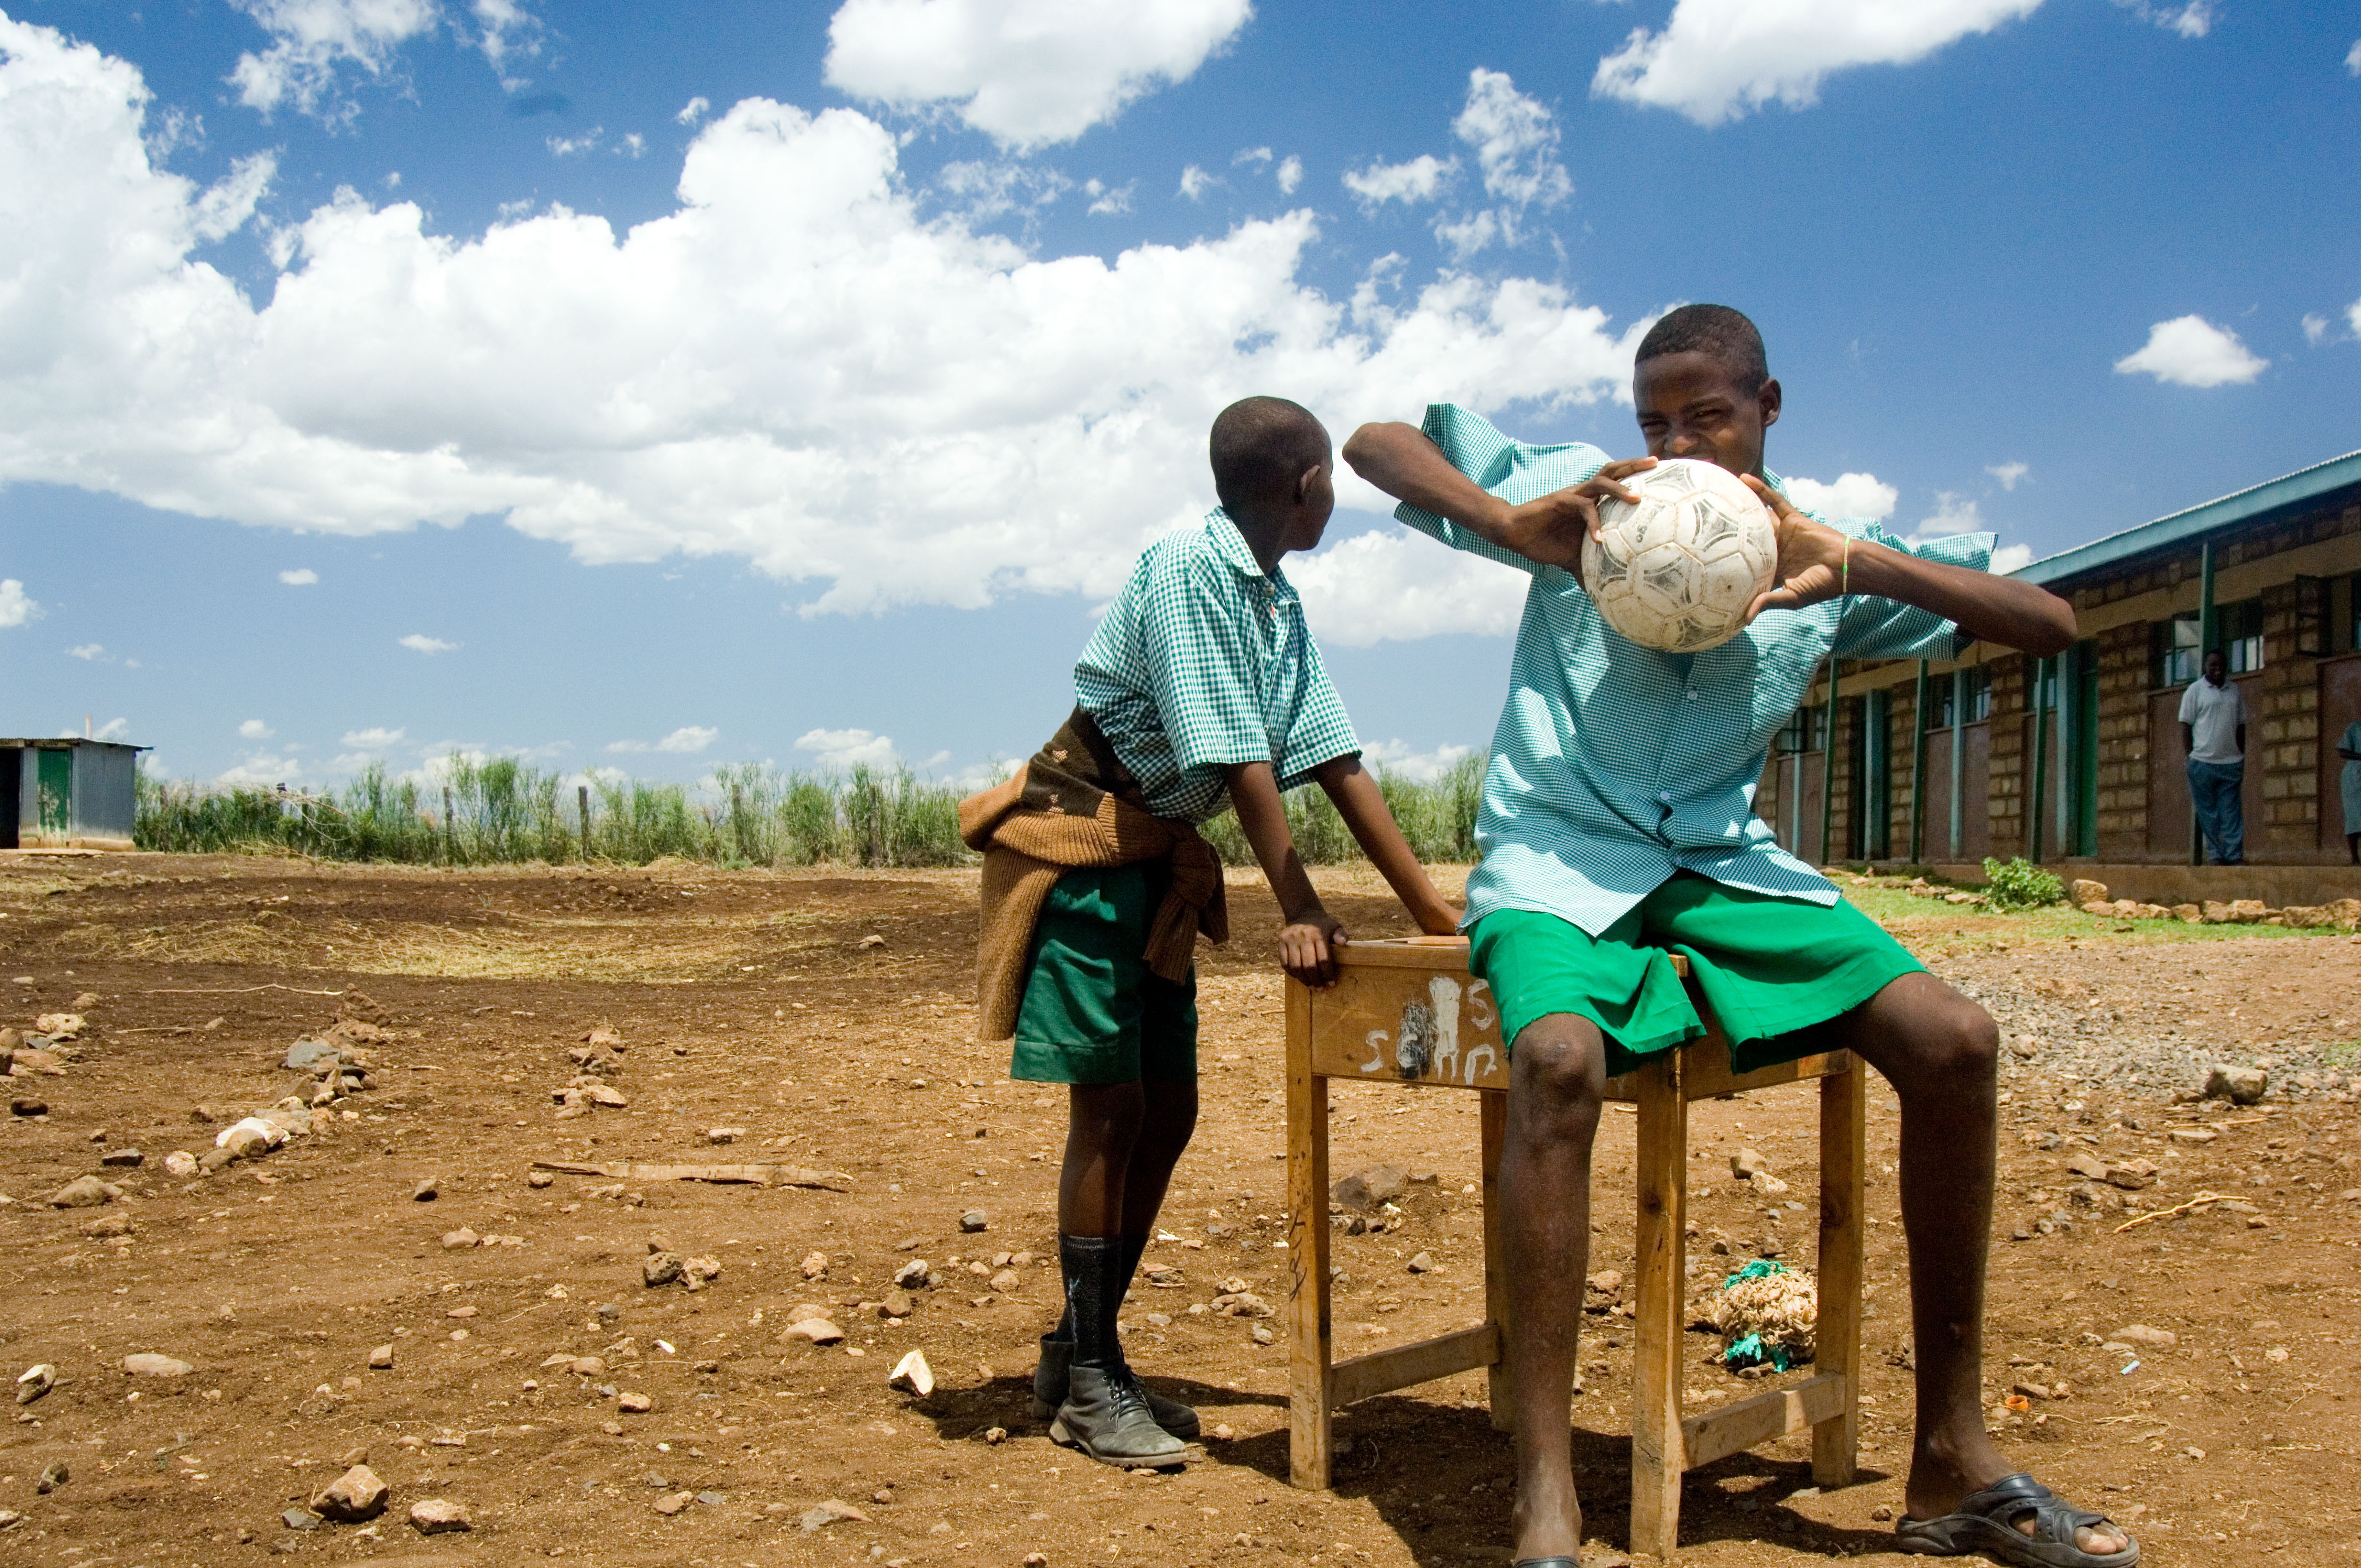
nature, people, sky, play, countryside, country, dirt, soccer, child, agriculture, football, trees, outside, clouds, playground, boys, ball, dusty, kenya